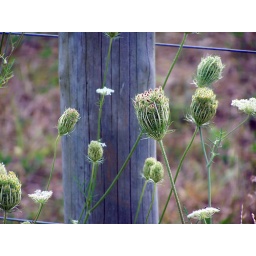
unidentified plant against fence post